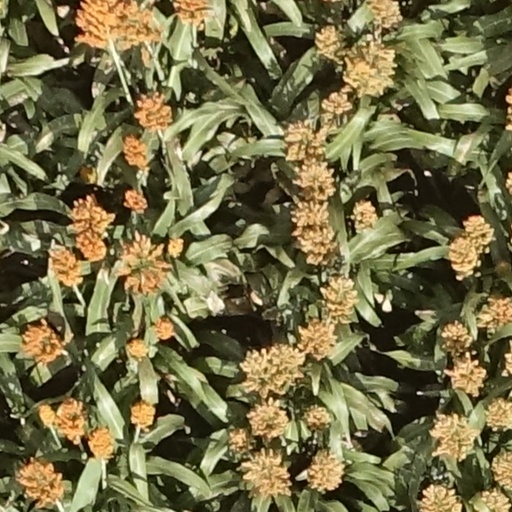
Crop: sorghum